Eburovices

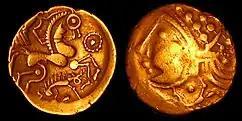
Eburovician hemistatere.

The Eburovīcēs or Aulercī Eburovīcēs (Gaulish: *"Eburouīcēs/Eburowīcēs", 'those who vanquish by the yew') were a Gallic tribe dwelling in the modern Eure department during the Iron Age and the Roman period. They were part of the Aulerci.